Kariba suit

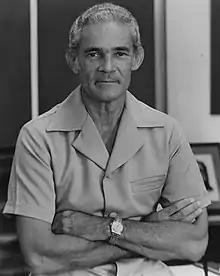
Michael Manley in a short-sleeved Kariba suit, 1970s

A Kariba or Kareeba suit is a two-piece suit for men created by Jamaican designer Ivy Ralph, mother of Sheryl Lee Ralph, in the early 1970s to be worn on business and formal occasions as a Caribbean replacement for the European-style suit and a visual symbol of decolonisation. The suit was popularised by Michael Manley, the leader of the People's National Party (PNP). The style of the jacket is considered a formalised version of a safari jacket or bush shirt common in Africa, worn without a shirt and tie, making it more comfortable clothing for a tropical climate.